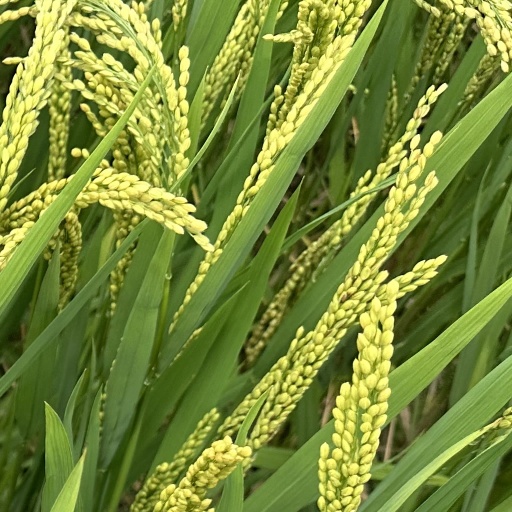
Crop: rice